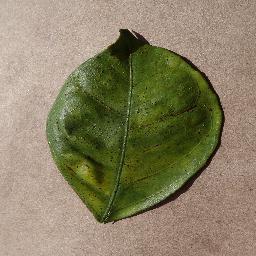
Label: Orange___Haunglongbing_(Citrus_greening)